Hoy Field

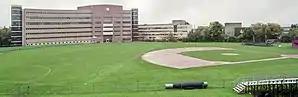
Hoy Field in 1994, with Rhodes Hall in distance

David F. Hoy Field, usually referred to simply as Hoy Field, was a baseball field at Cornell University in Ithaca, New York. It was home to the Big Red baseball team from 1922 to 2022, when the team moved to a newly constructed facility east of campus, Booth Field. The former Hoy Field was demolished in 2023 to make way for a new building for the Ann S. Bowers College of Computing and Information Science.